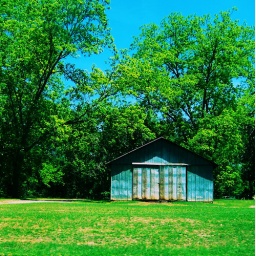
shack in blue and green - cross processed